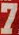
Number: 7